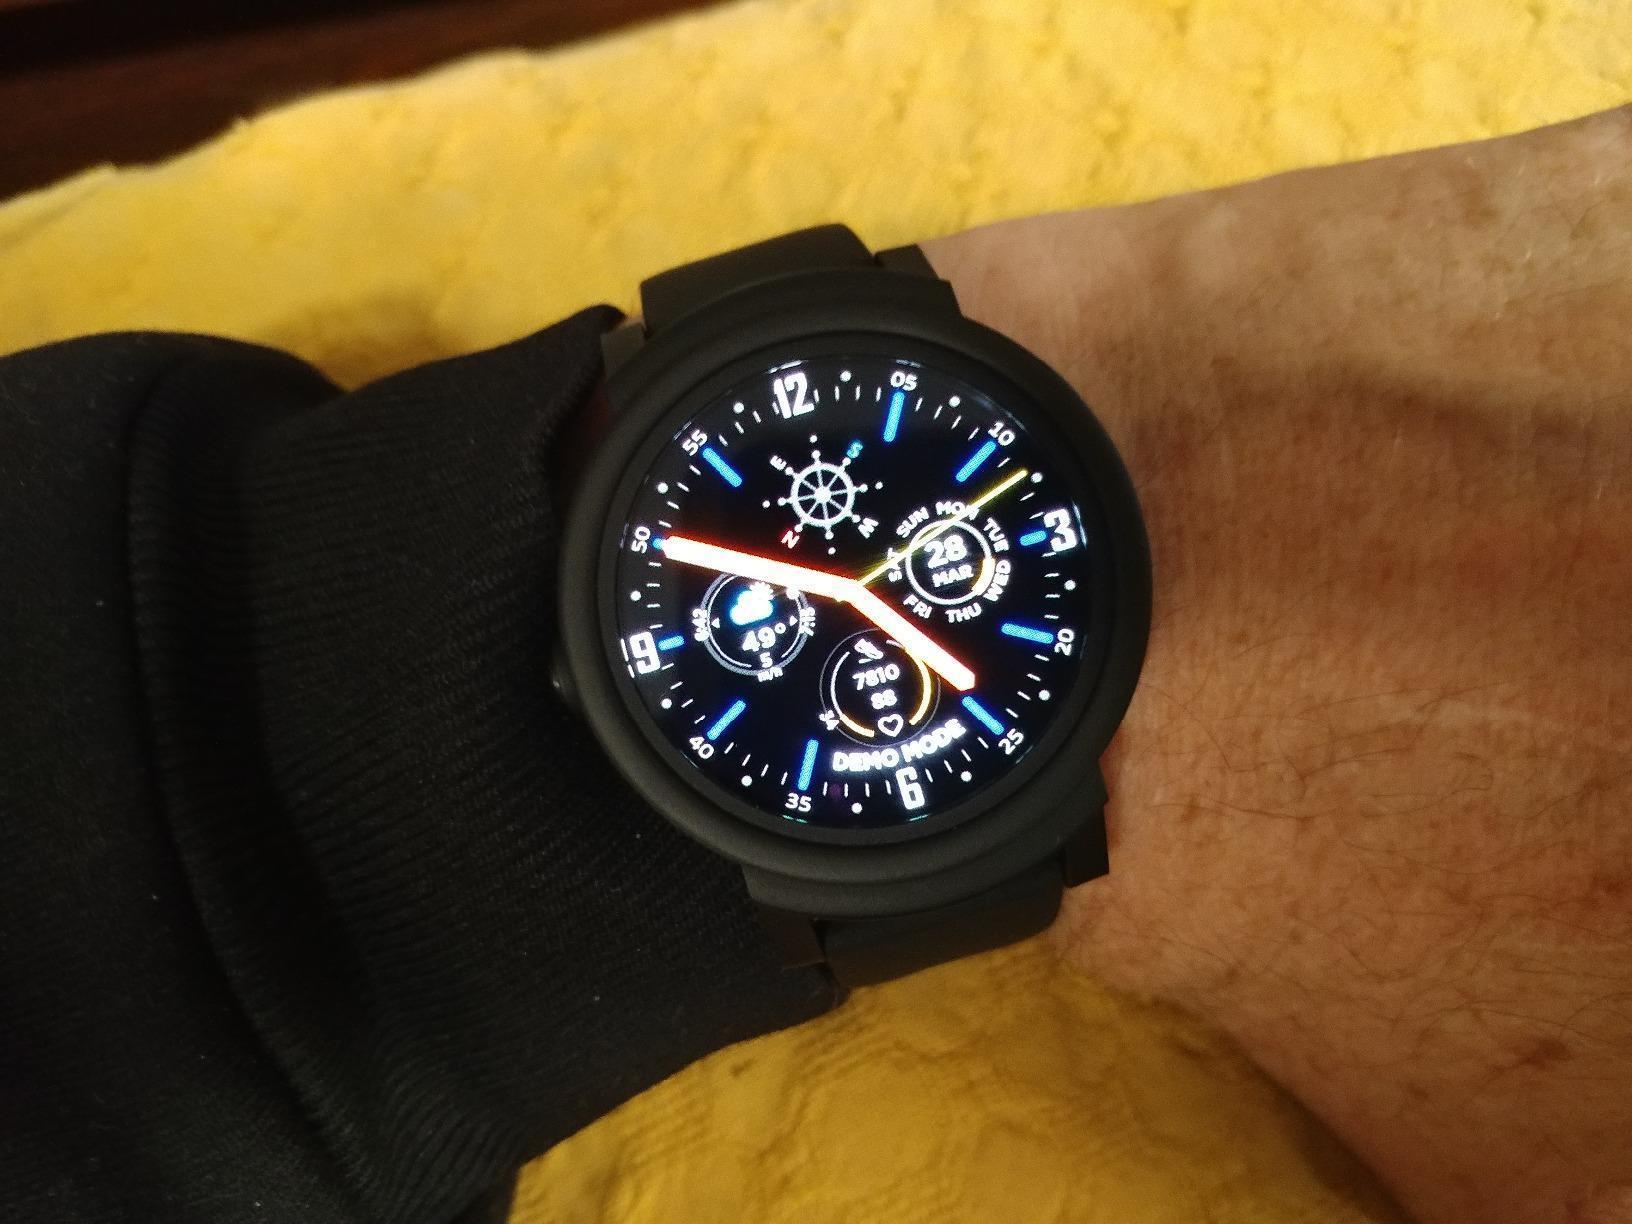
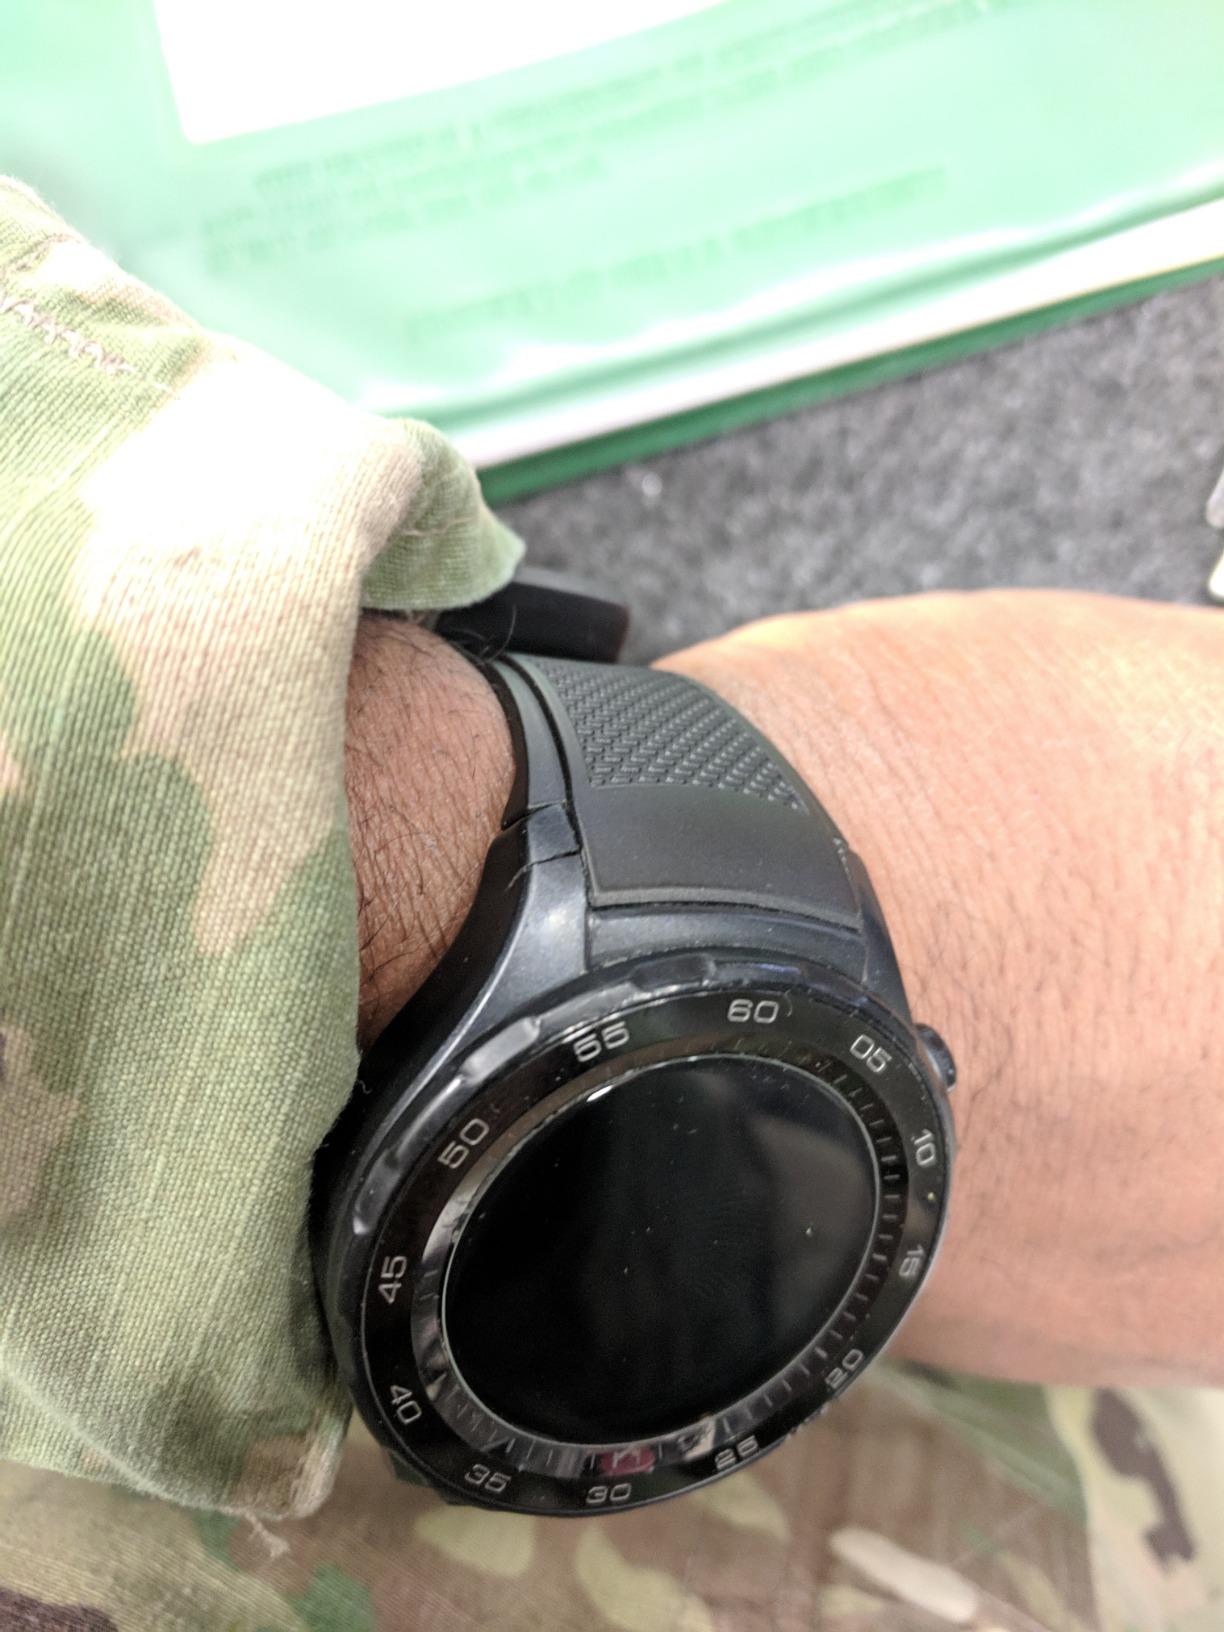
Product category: smartwatch
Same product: no